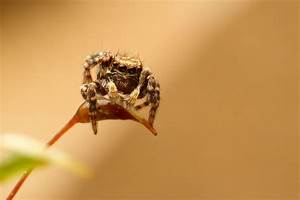
Label: spider